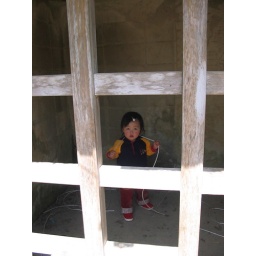
A cute little girl in the ninja cage